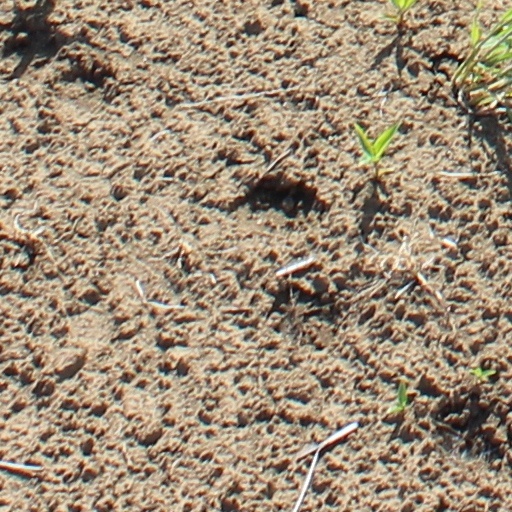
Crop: wheat